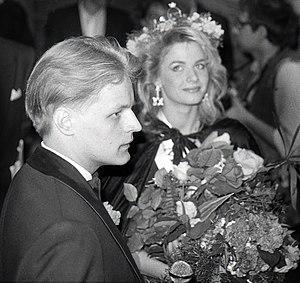
Miss Estonie, ou Eesti Miss Estonia est un concours de beauté annuel tenu en Estonie. La gagnante représente son pays aux élections de Miss Univers, Miss Europe et Miss Baltic Sea.